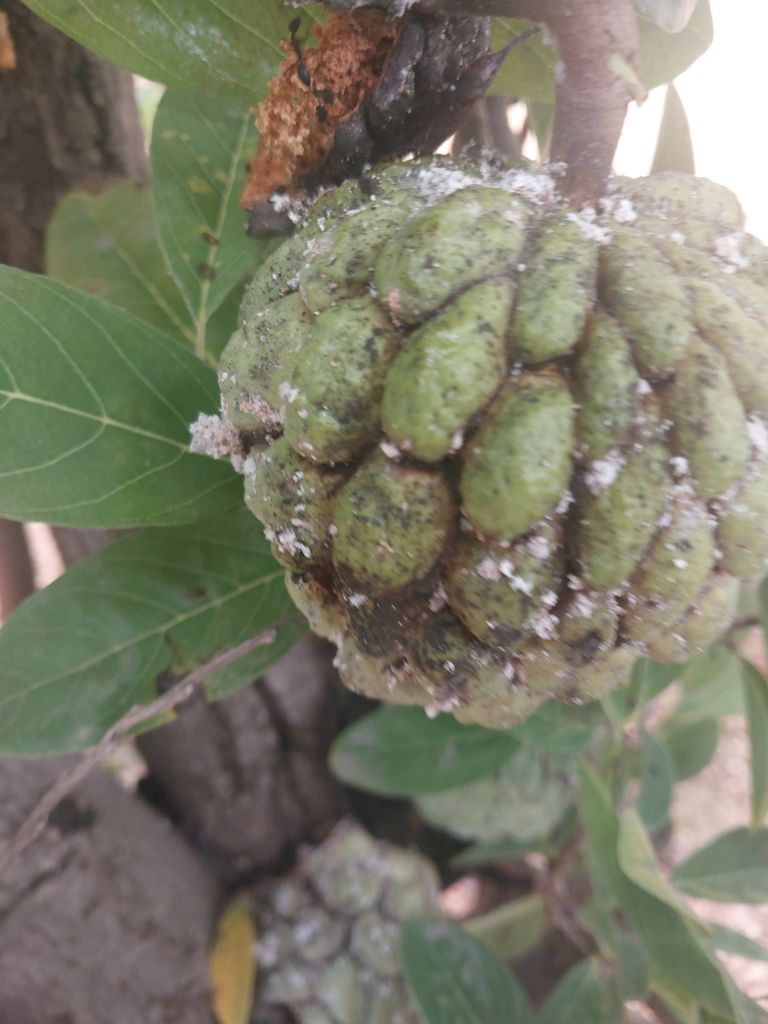
Disease label: Leaf spot on fruit